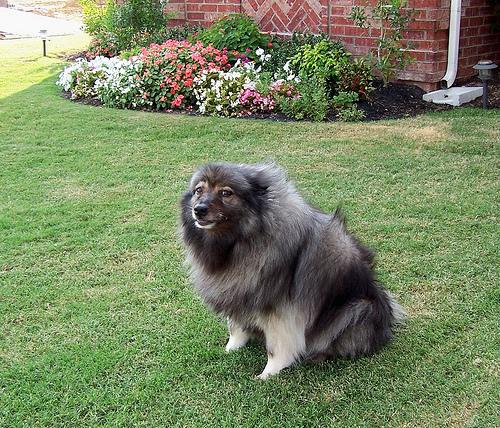
Breed: keeshond